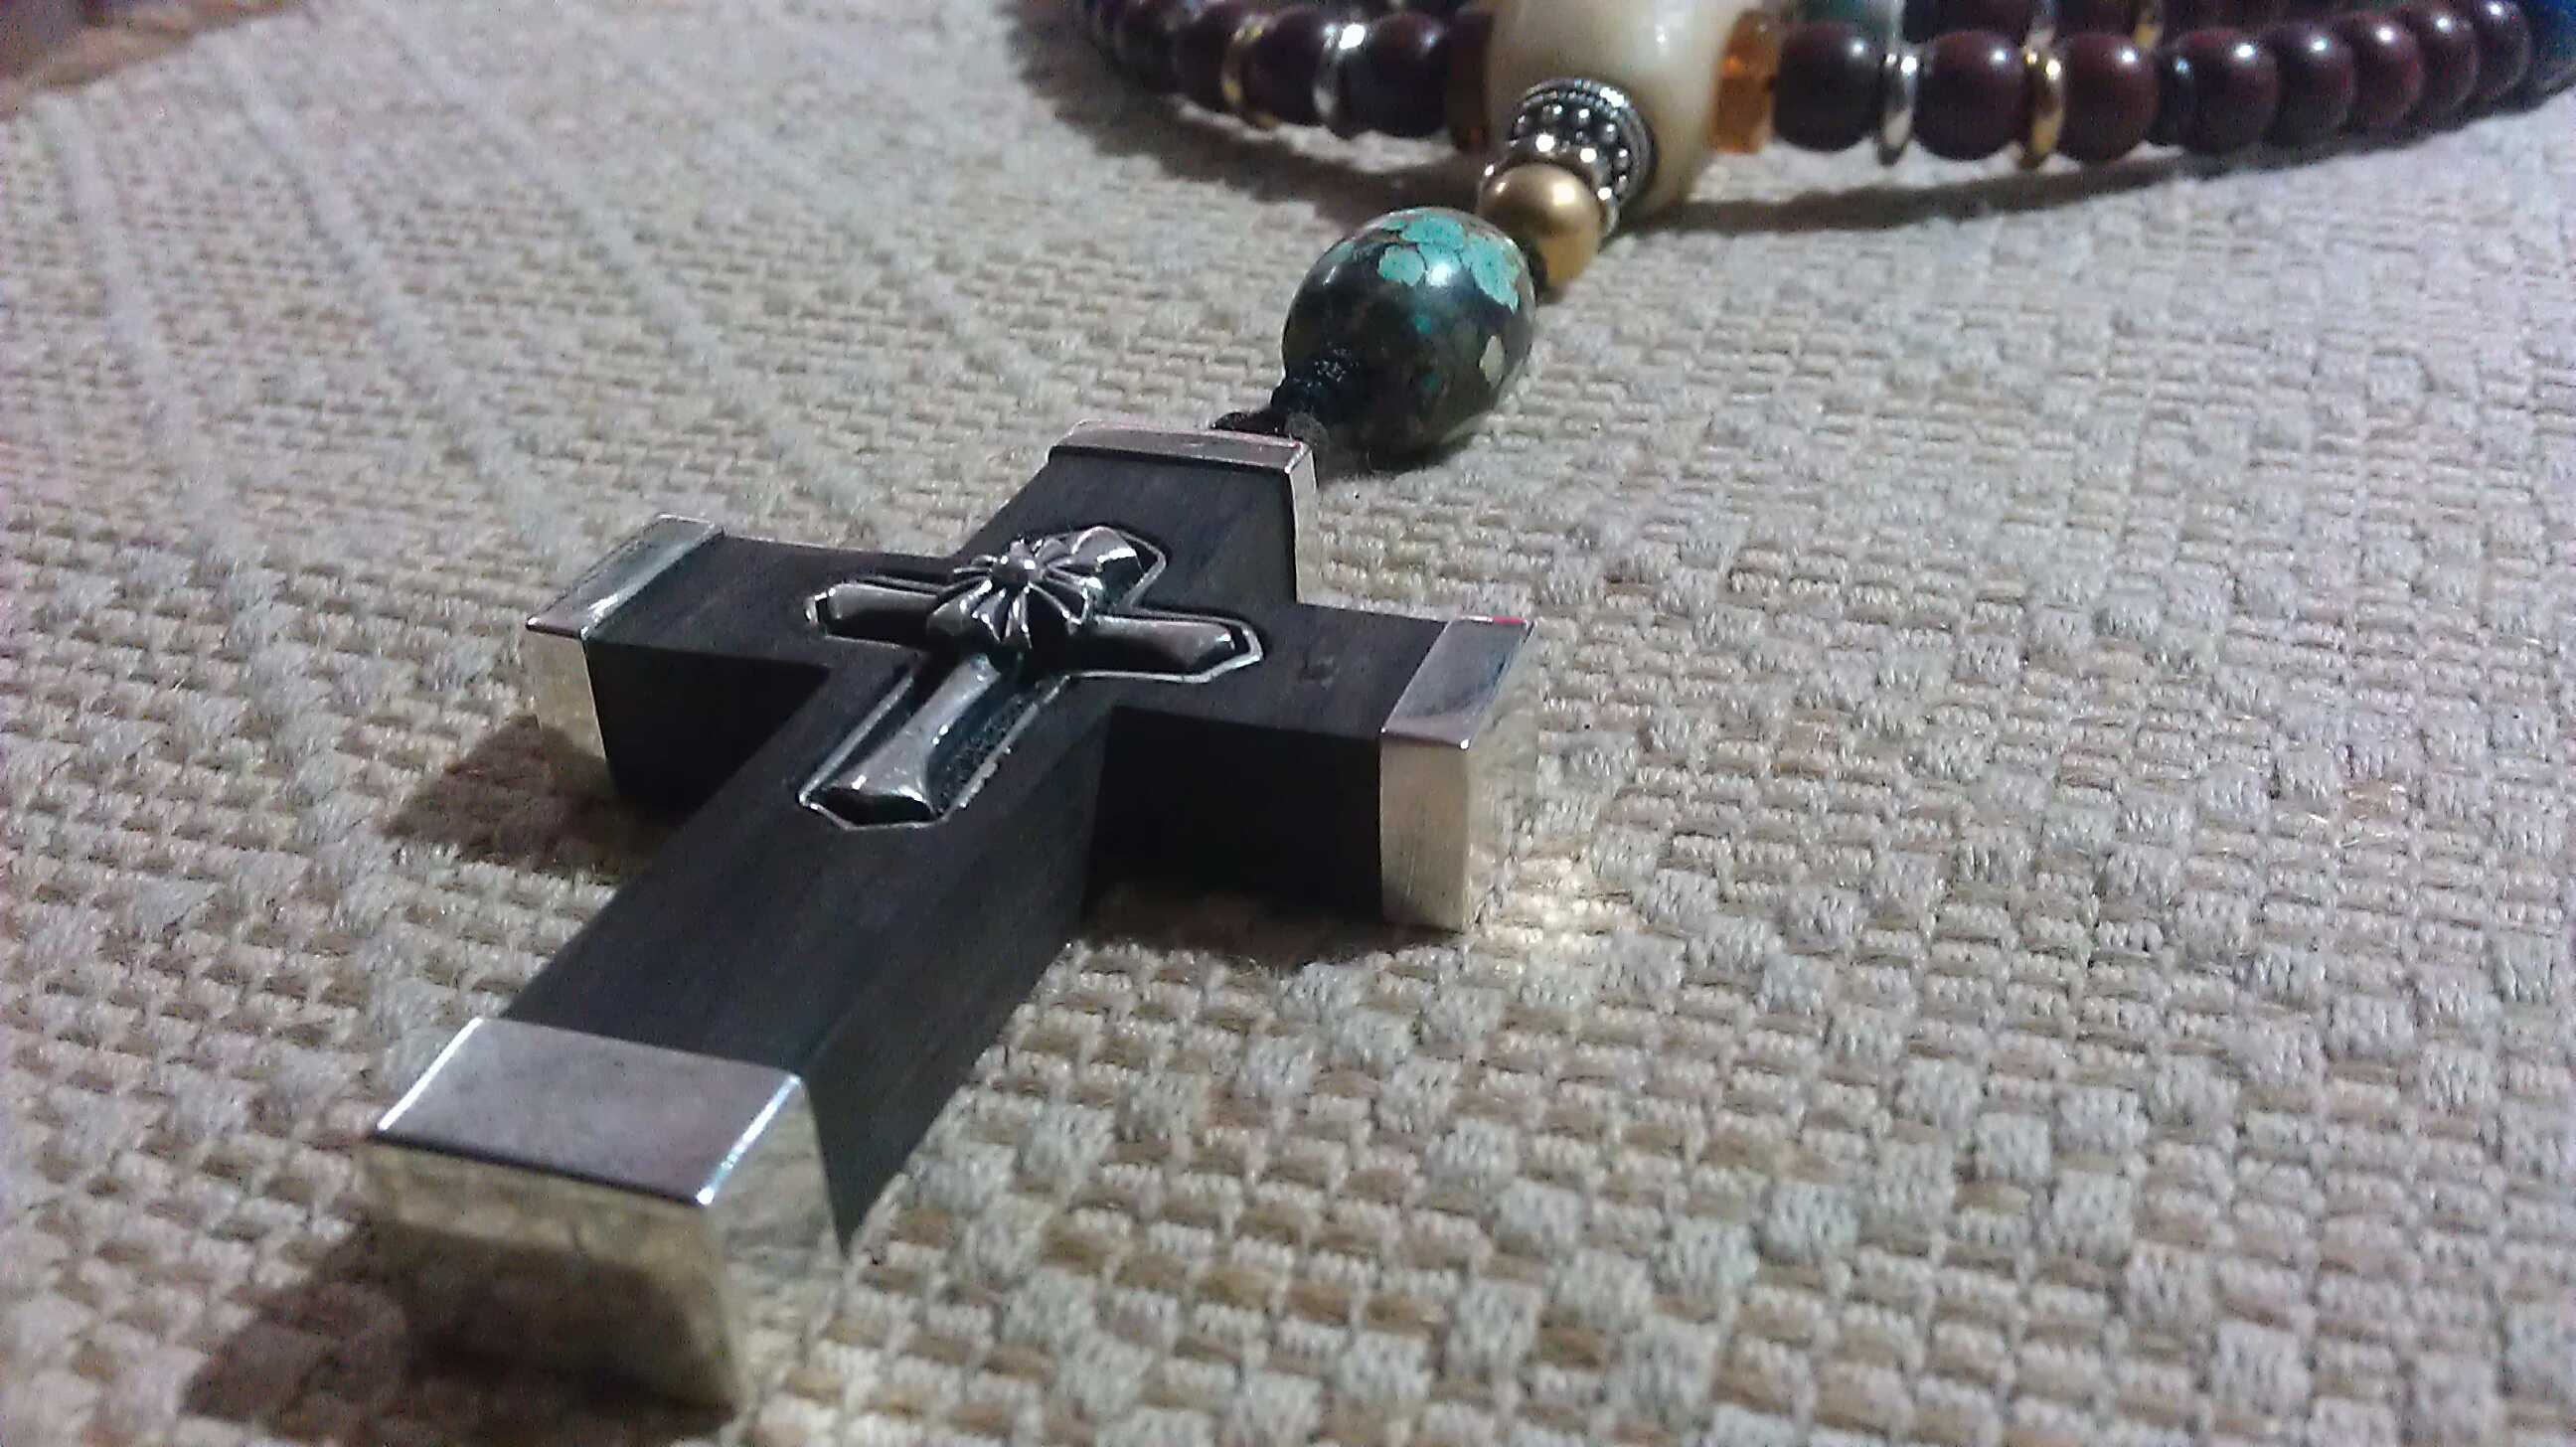
love, cross, jewellery, faith, prayer, fashion accessory, zhong zhuang